Buriram United F.C.

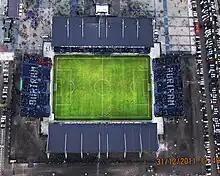

Buriram's stadium "The Thunder Castle", was built in 2011 – when it became the first Thailand football stadium without a running track on the side of the field and it was also recorded in the Guinness World Records as the FIFA standard football field with the shortest construction time of 256 days.